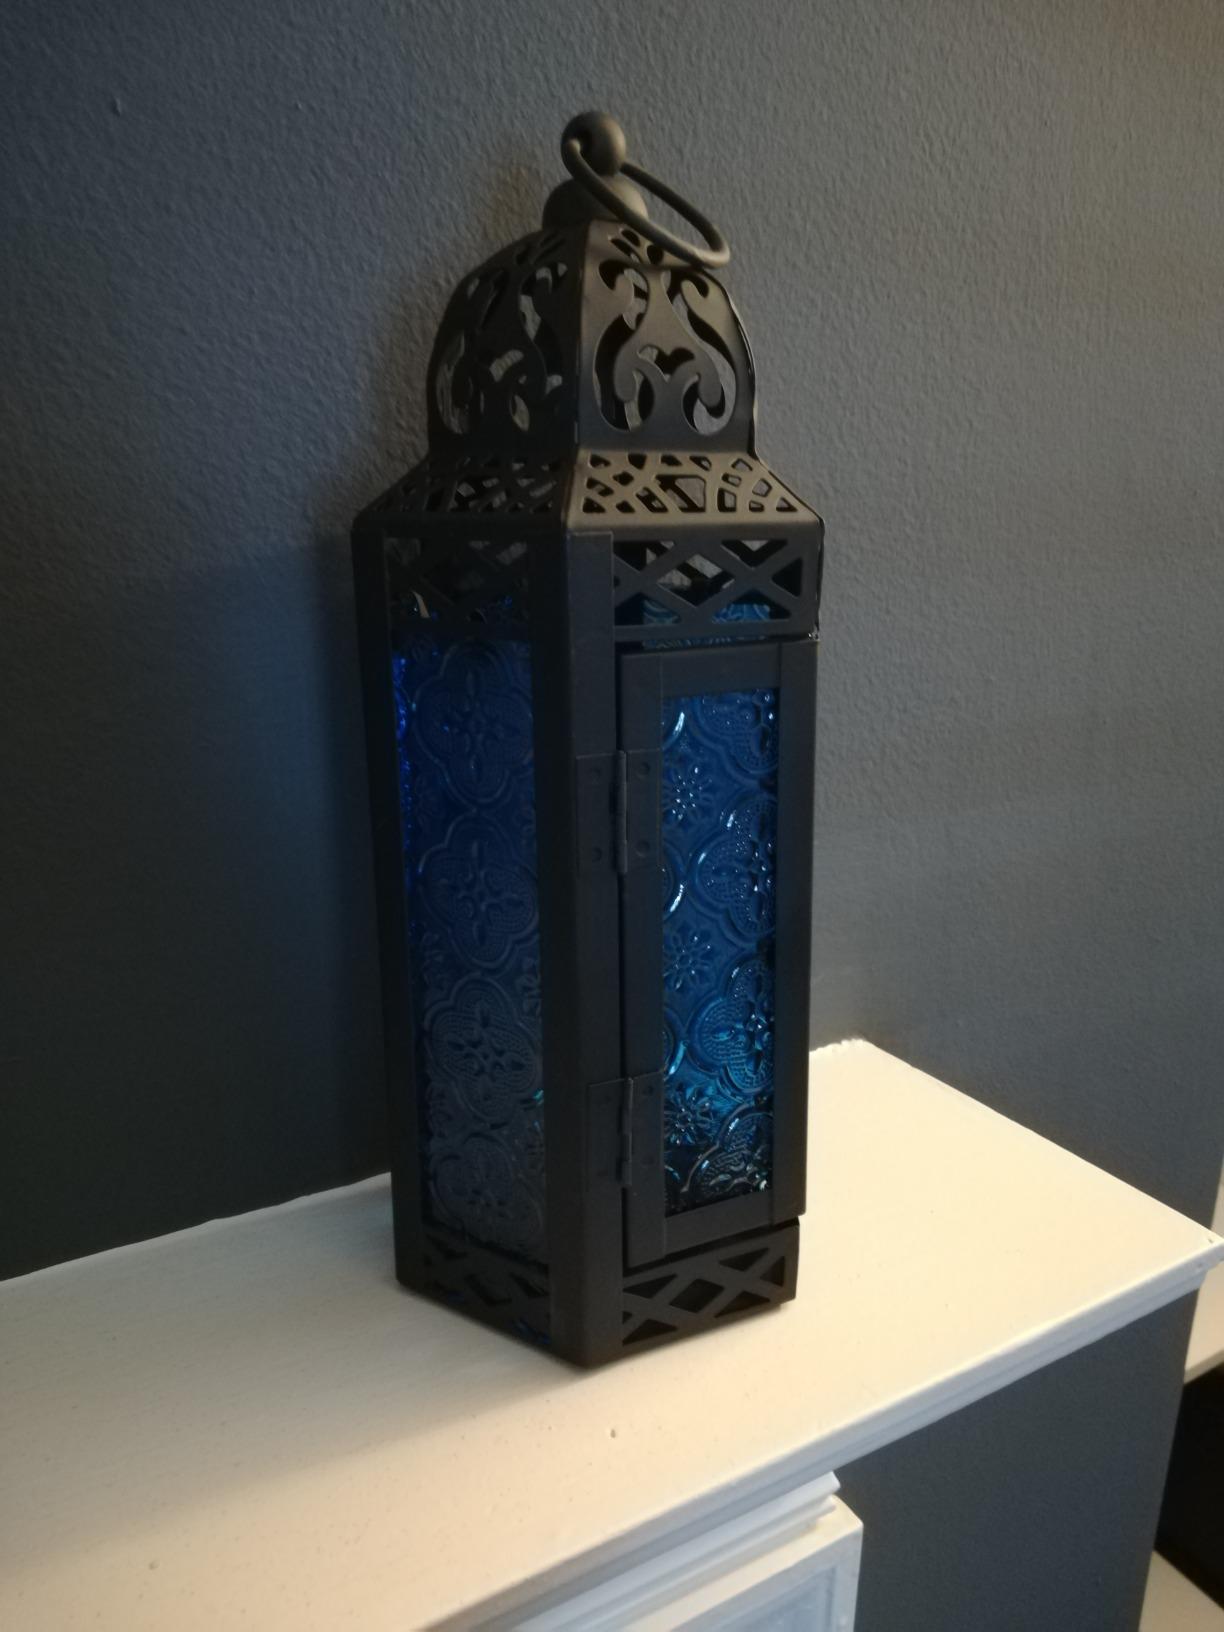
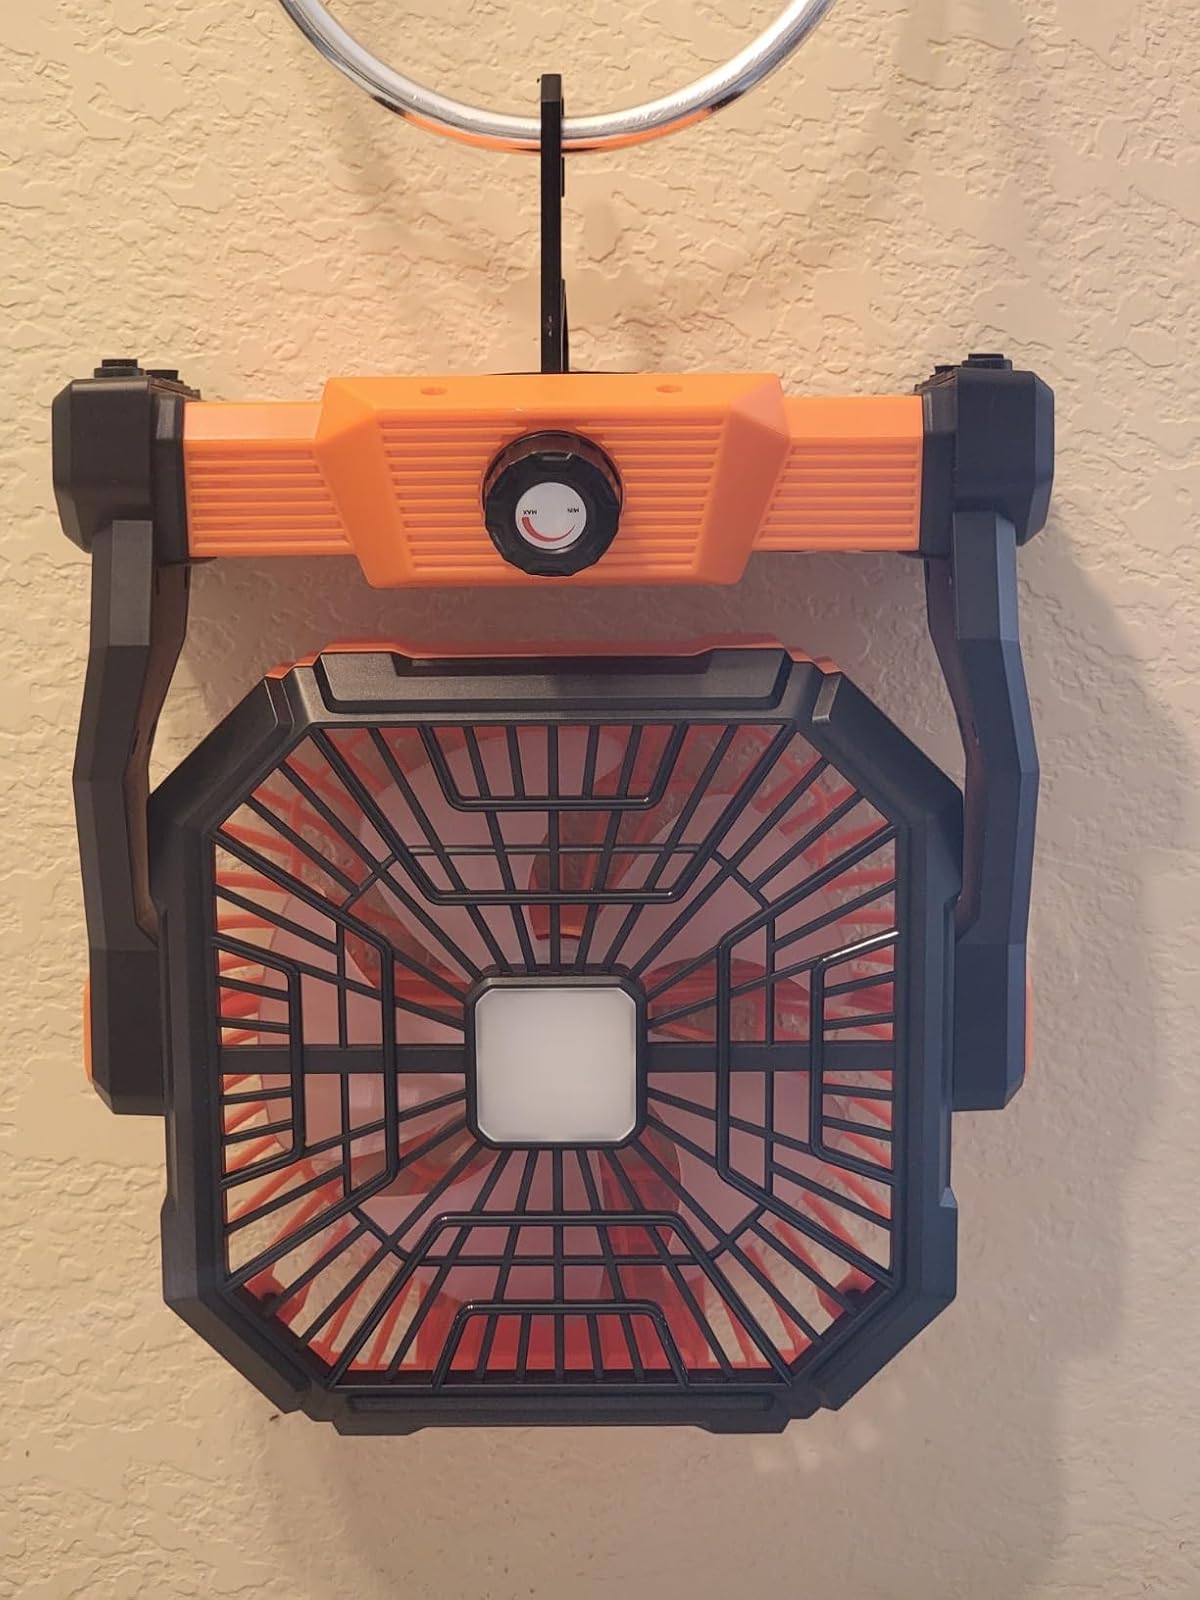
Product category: lantern
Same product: no